Trial of Thomas Paine

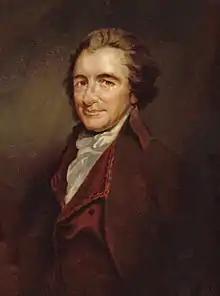
Thomas Paine, the defendant

The trial of Thomas Paine for seditious libel was held on 18 December 1792 in response to his publication of the second part of the "Rights of Man". The government of William Pitt, worried by the possibility that the French Revolution might spread to England, had begun suppressing works that espoused radical philosophies.